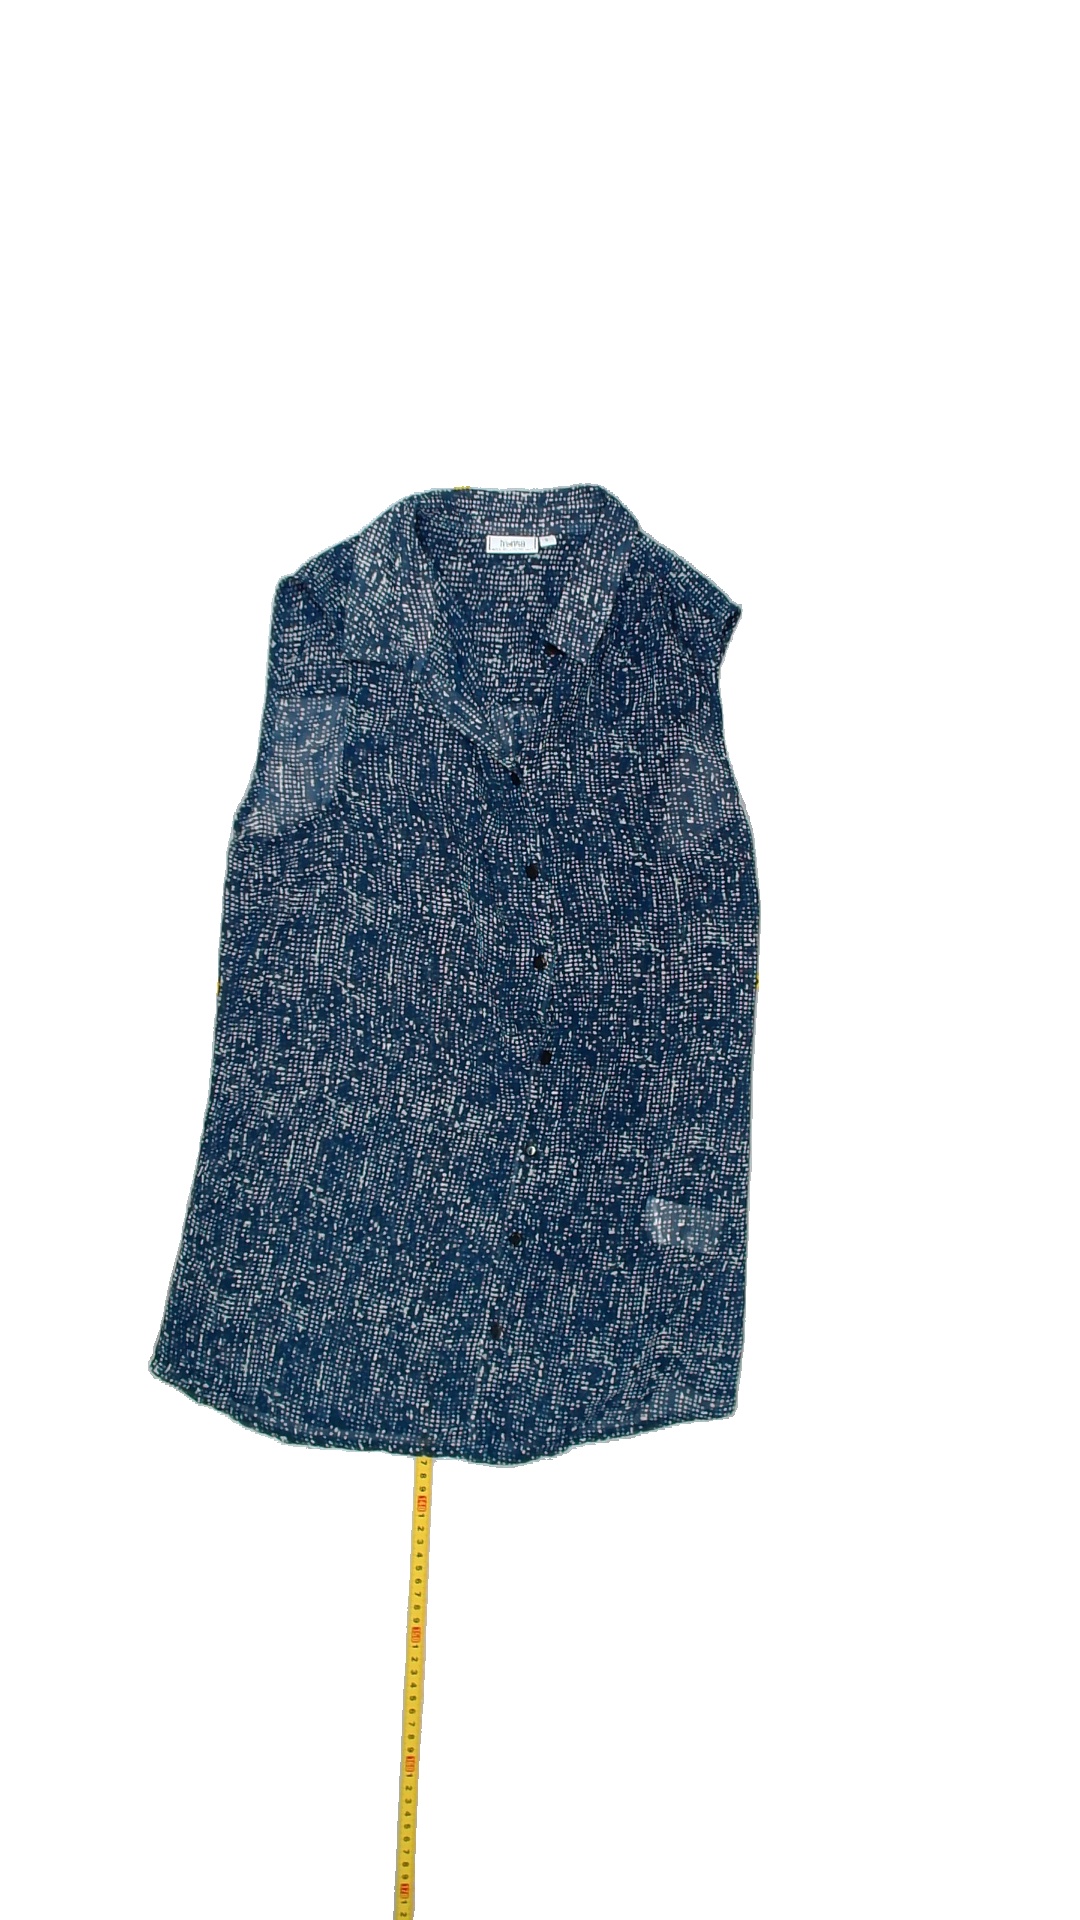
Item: Top (Ladies)
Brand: Fransa
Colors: White, Blue
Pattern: Dots
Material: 100%polyester
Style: No trend
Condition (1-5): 5
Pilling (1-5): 5
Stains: No
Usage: Reuse
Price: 50-100